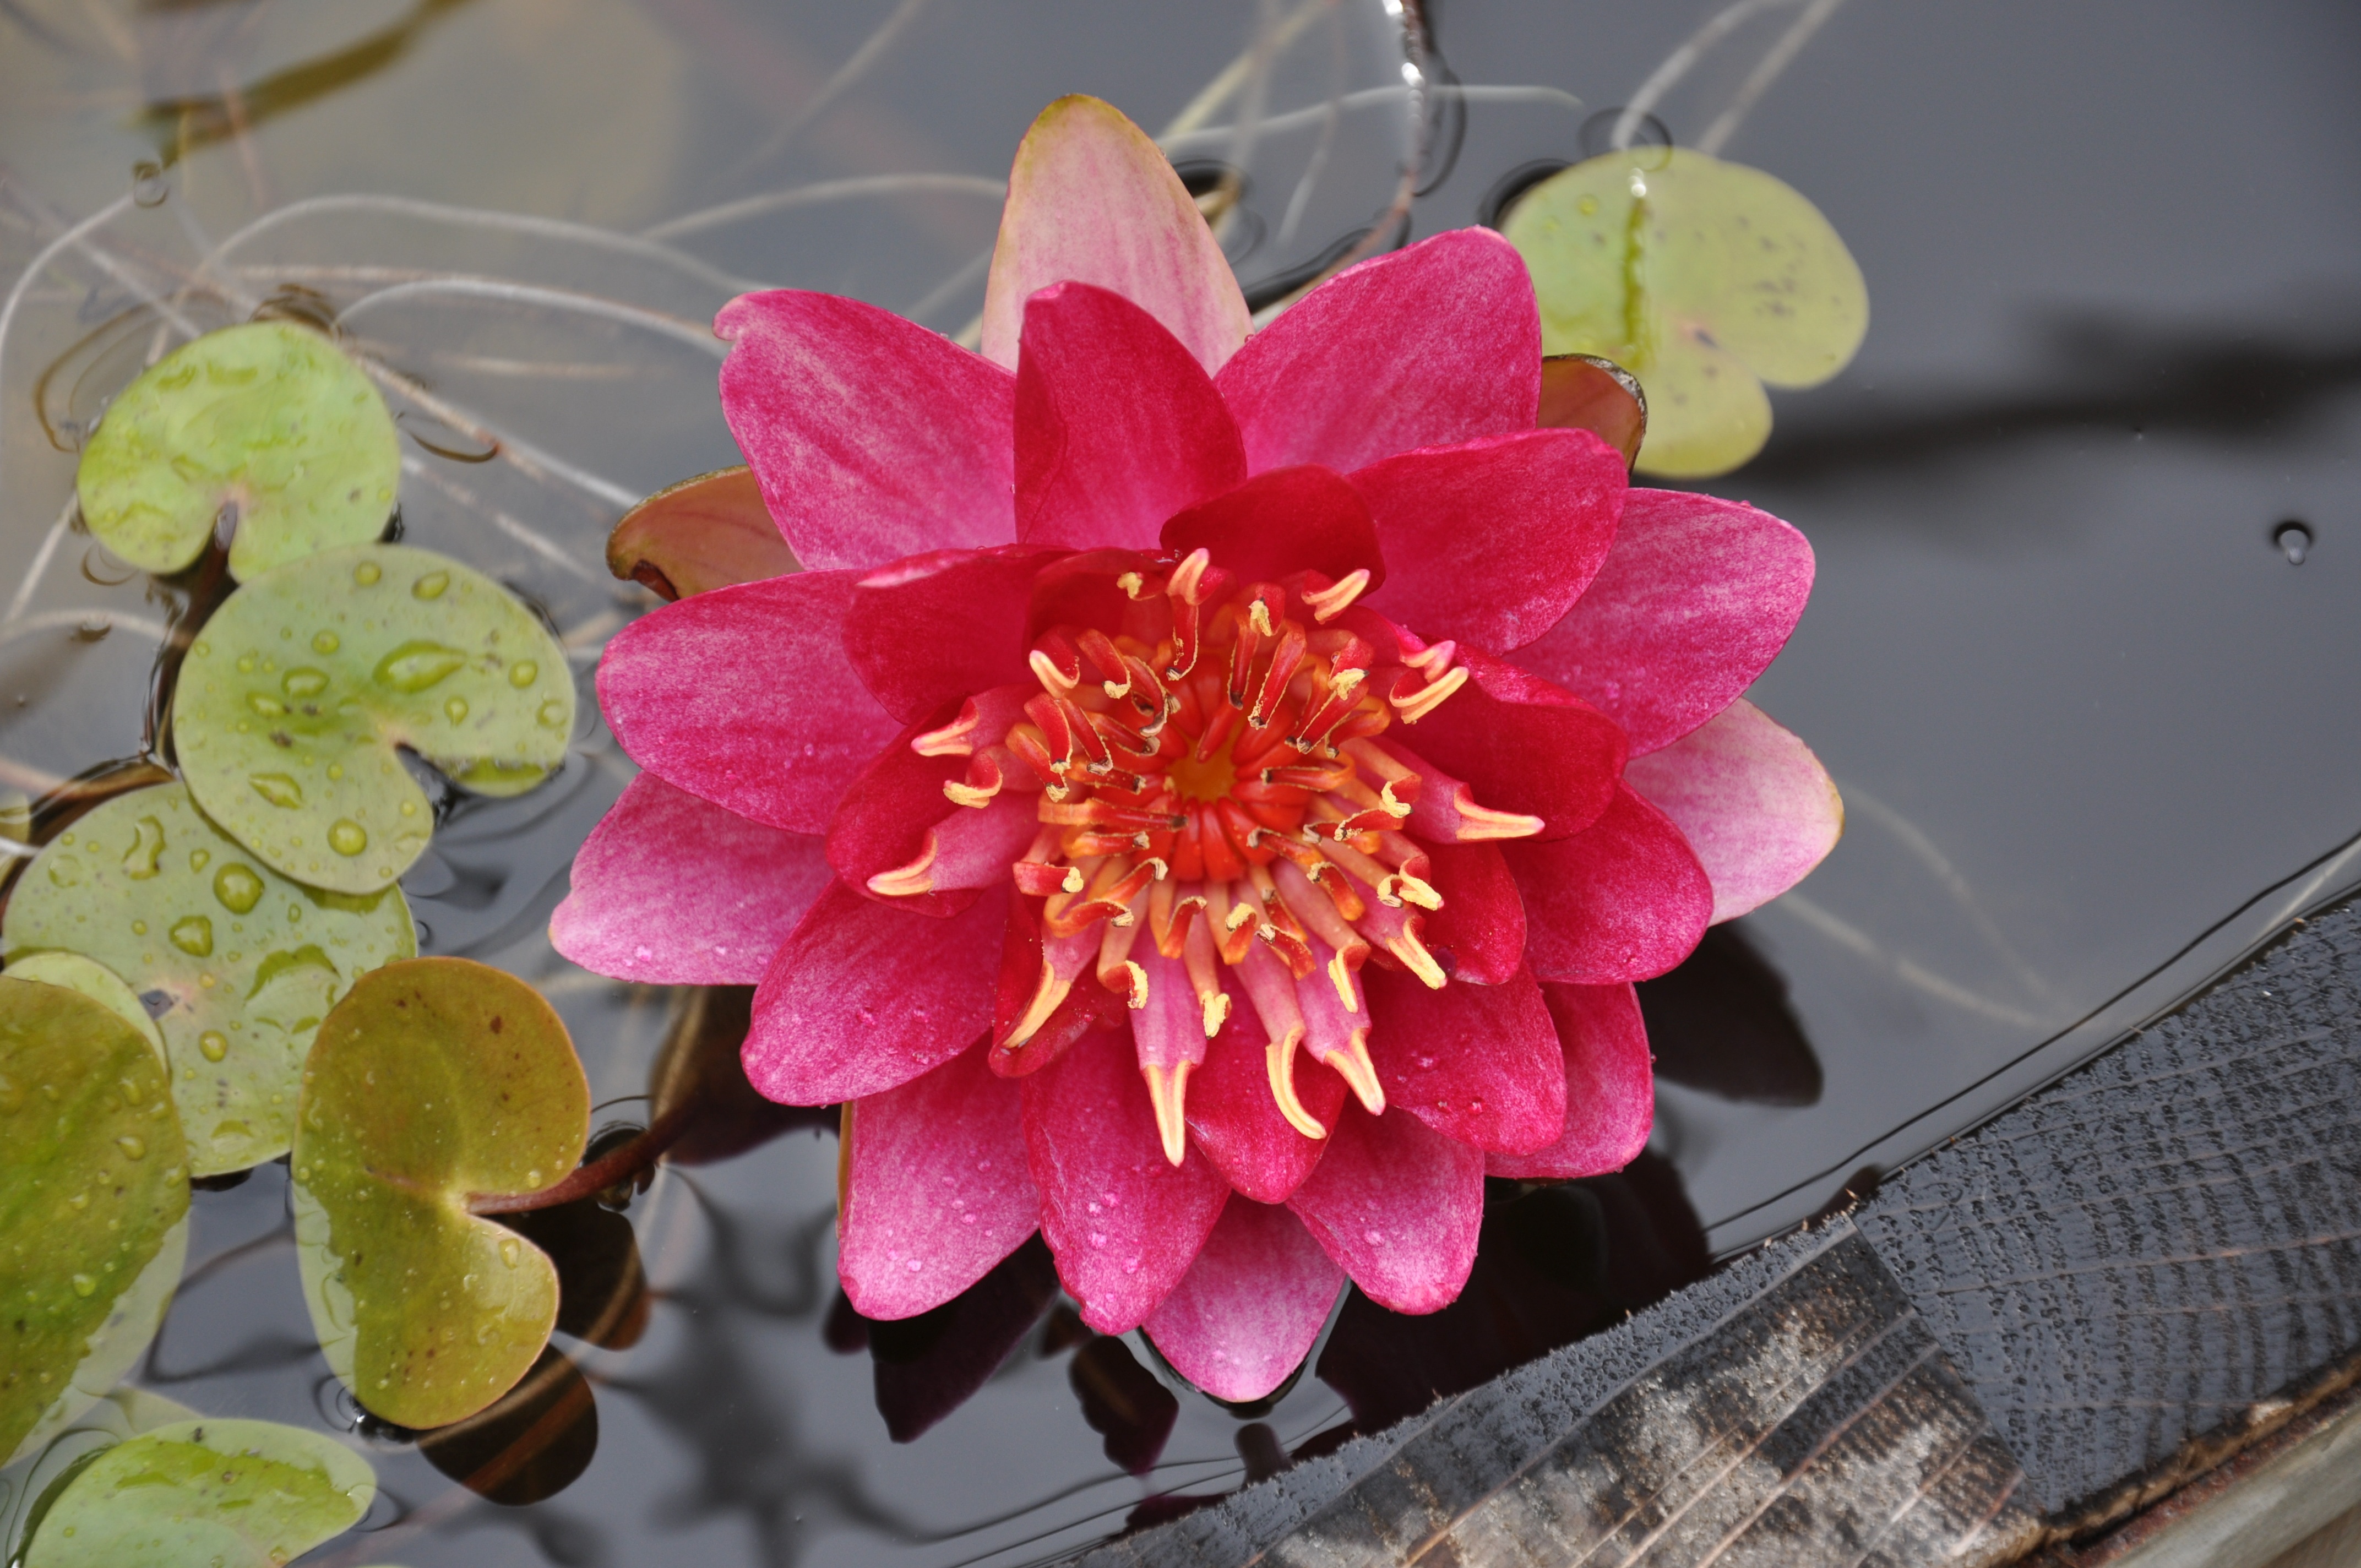
water, blossom, plant, flower, petal, pond, botany, pink, aquatic plant, flora, water lily, floristry, macro photography, pink petals, flowering plant, land plant